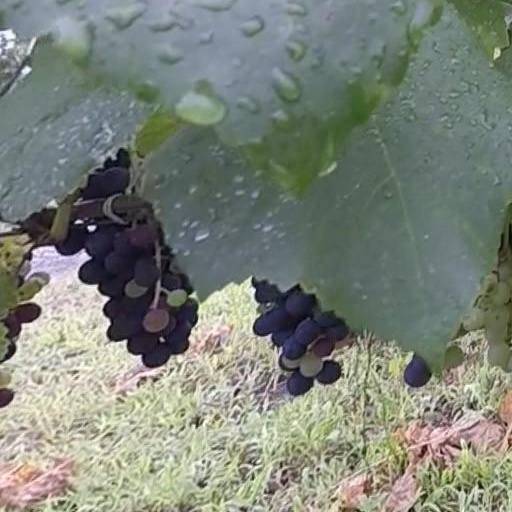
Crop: grape